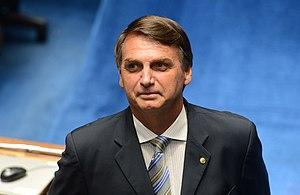
Jair Messias Bolsonaro [ ʒaˈiʁ bowsoˈnaɾu], OMM, né le 21 mars 1955 à Glicério, est un homme d'État brésilien. Il est président de la République fédérative du Brésil depuis le 1ᵉʳ janvier 2019.